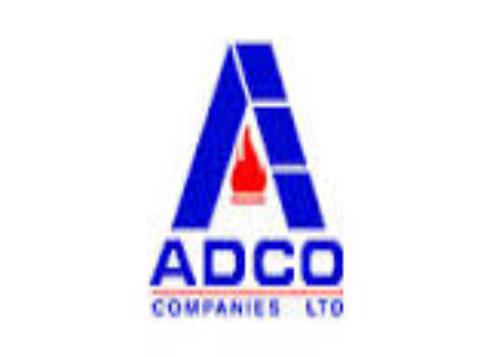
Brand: ADCO
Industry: Necessities